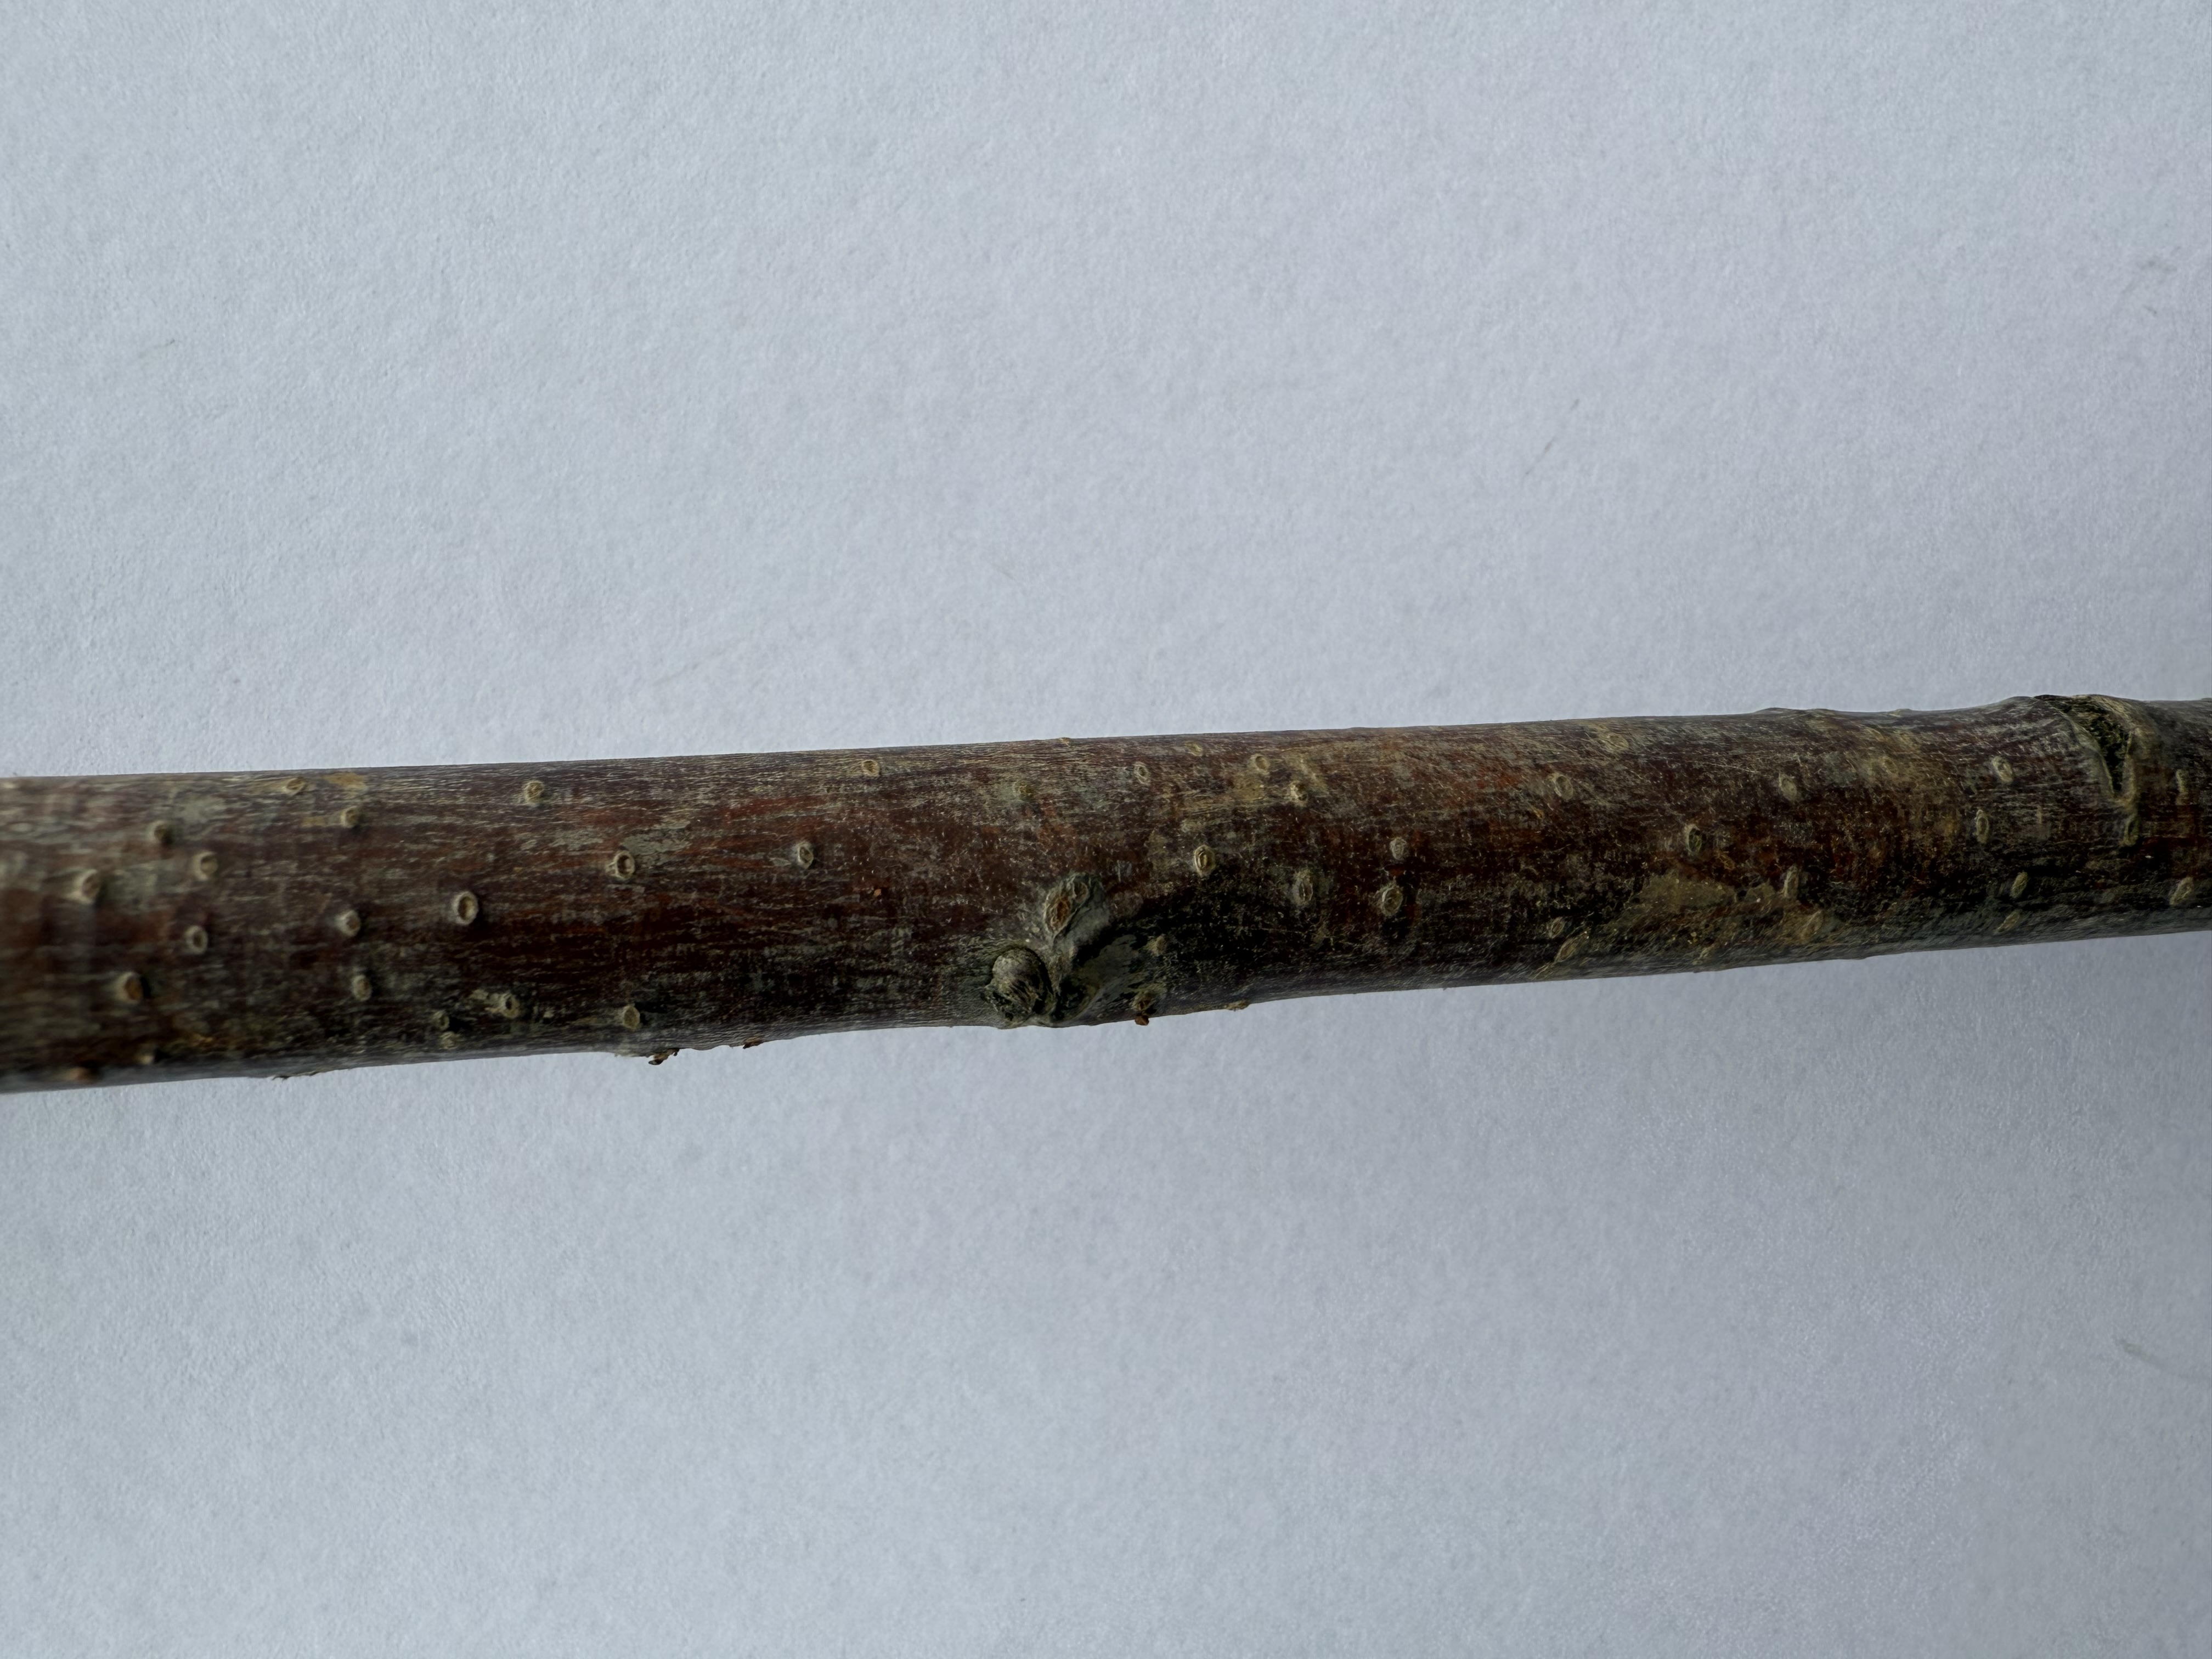
Variety: Ziraat 0900 Cherry